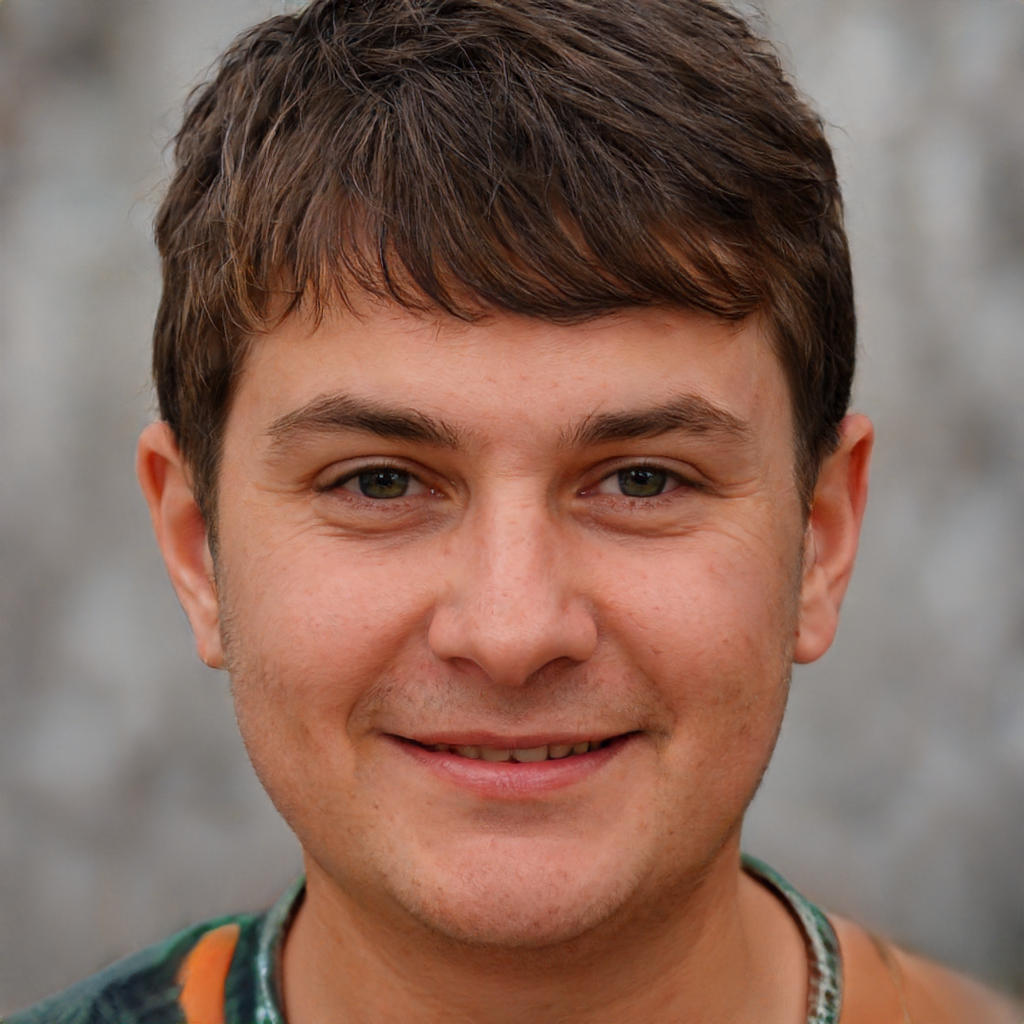
Gender: Male